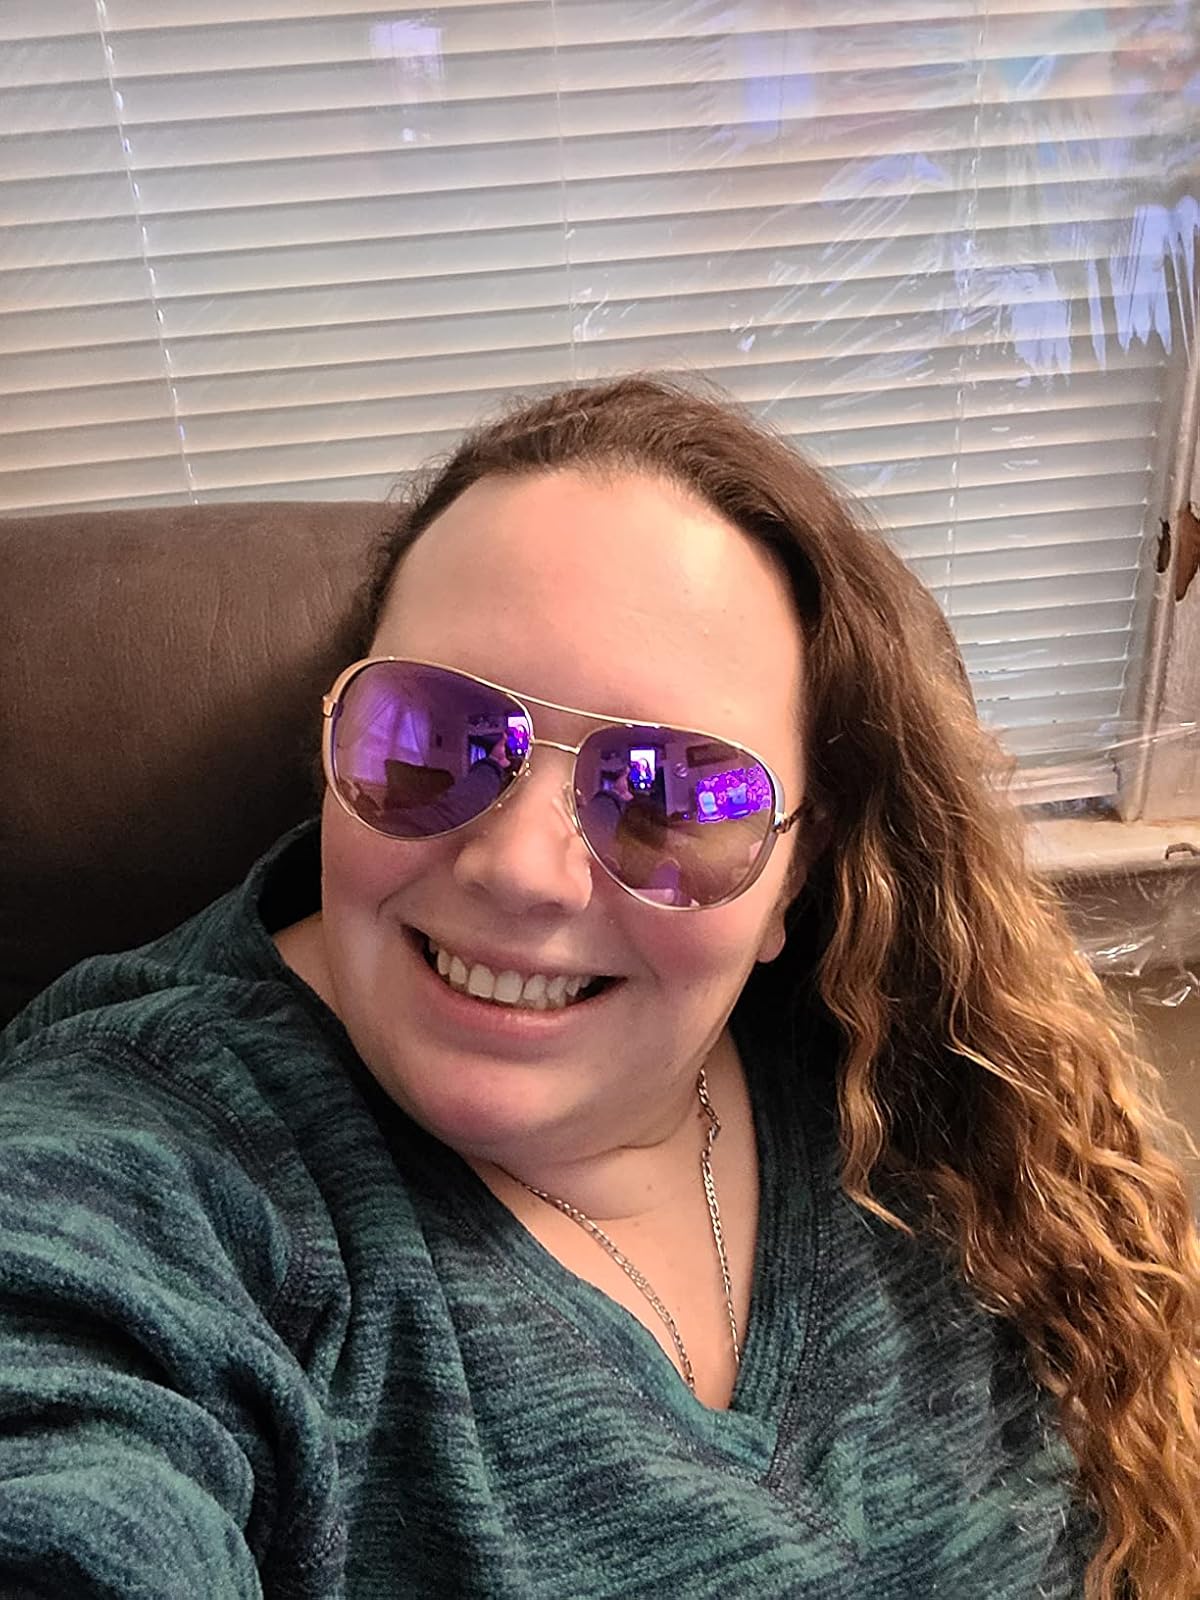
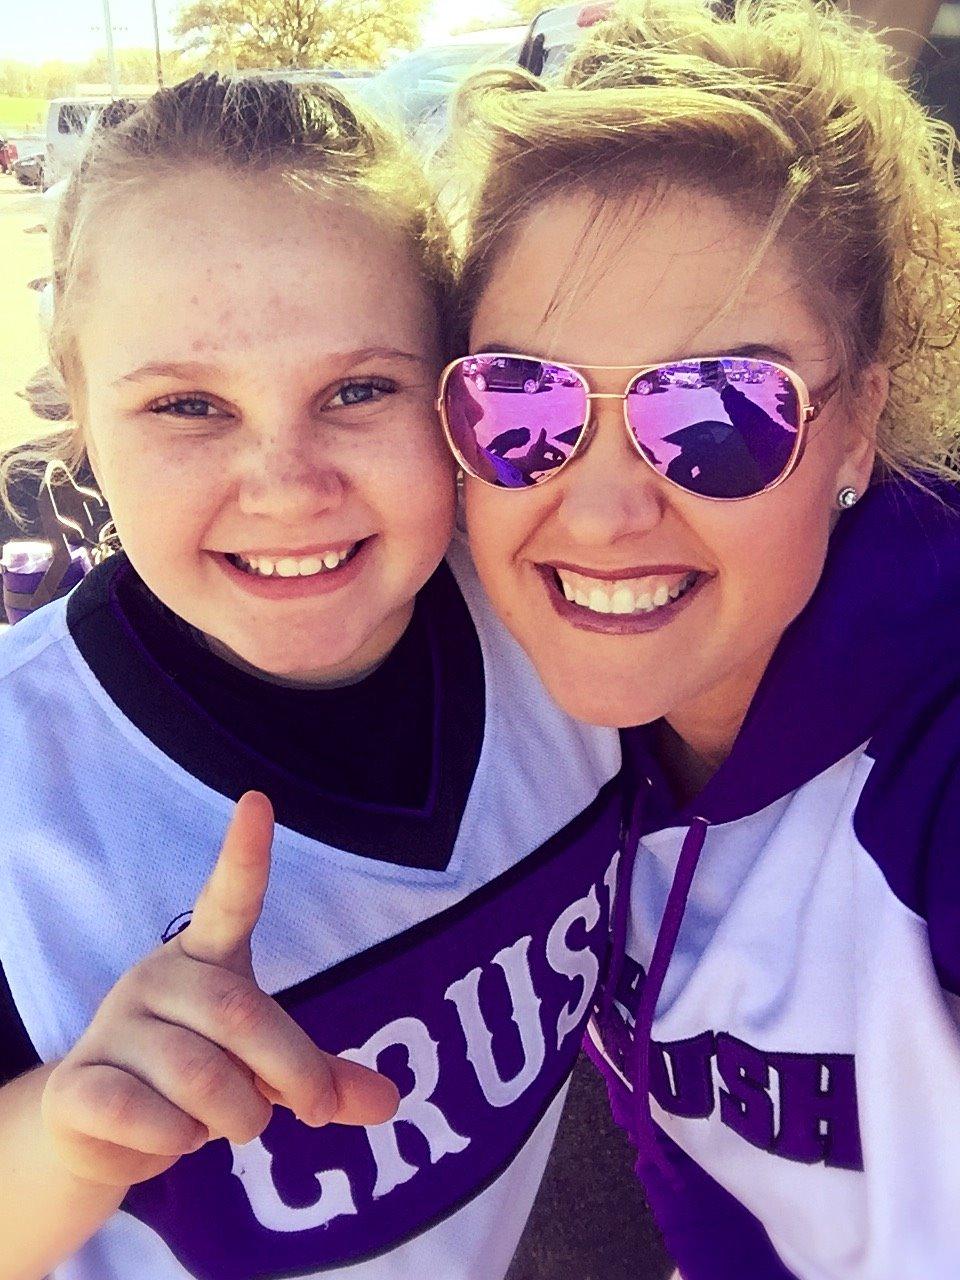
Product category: accessories_sunglasses
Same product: yes